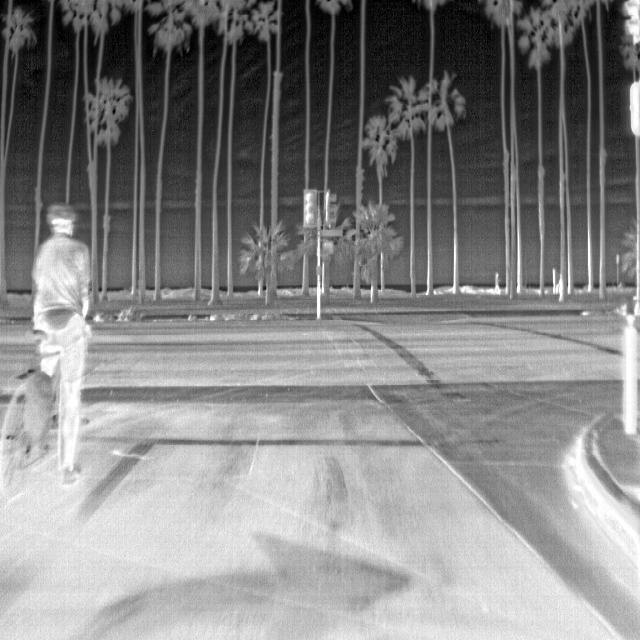
Detected objects:
label: person